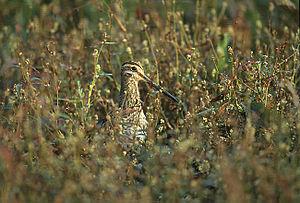
La Bécassine des marais est une espèce d'oiseaux de la famille des Scolopacidae. Il s'agit de l'une des trois espèces de bécassines vivant en France.